Combination eating utensils

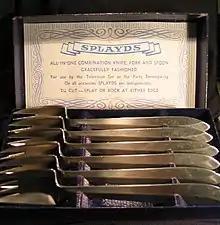
Splayds, a combination knife, fork, and spoon

Splayds are a type of combination utensil that combine the functions of the three main eating utensils: forks, spoons, and knives. It was invented in the 1940s in Australia by William McArthur after he saw people having difficulty balancing all their utensils and their plate. In other words, it was invented for convenience so that people wouldn't need three different utensils to eat. By the 1990s, it had been sold in 52 countries, with over 5 million pieces worldwide.